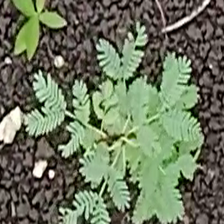
Weed species: Dwarf_cassia_(Chamaecrista pumila)